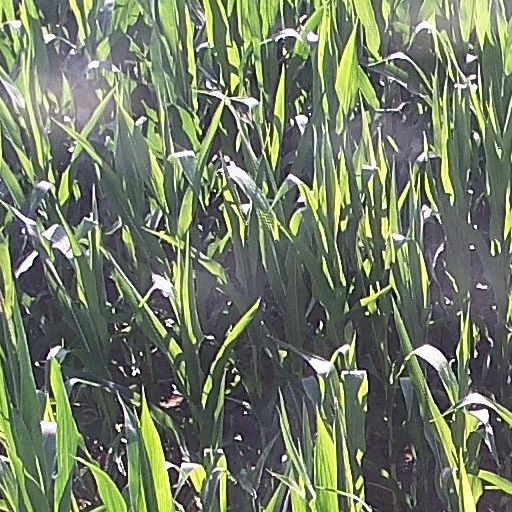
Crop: maize; corn